The Amazing Race Australia

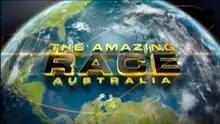
Title card since season 4 (excluding the Celebrity Editions)

The Amazing Race Australia (also known as The Amazing Race Australia: Celebrity Edition) is an Australian adventure reality competition show based on the American series "The Amazing Race". Following the premise of other versions in the "Amazing Race" franchise, the show follows teams of two as they race around the world. Each season is divided into legs, with teams tasked with deducing clues, travelling by air, boat, car, taxi, and other modes of transportation, navigating unfamiliar location, interacting with locals and completing physical and mental challenges. Teams are progressively eliminated at the end of most legs for being the last to arrive at designated Pit Stops. The first team to arrive at the Finish Line wins a grand prize of A$250,000.